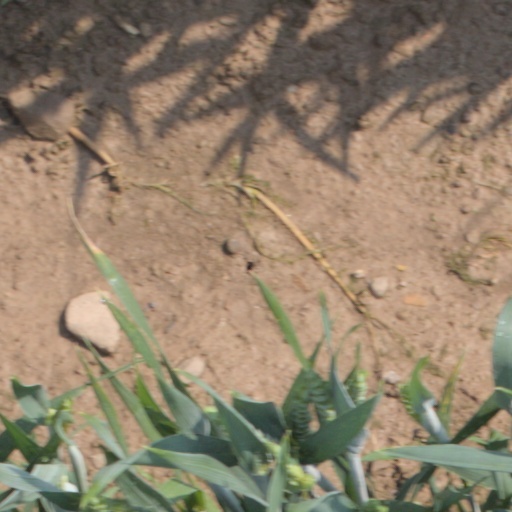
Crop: wheat